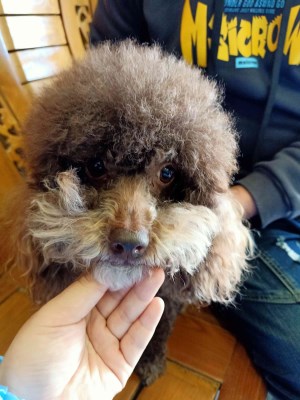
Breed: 7449-n000128-teddy